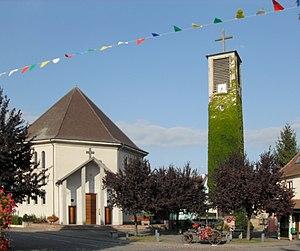
L'église Saint-Martin à Holtzwihr
Holtzwihr [ɔlt͡sviʁ] est une ancienne commune française située dans le département du Haut-Rhin, en région Grand Est.